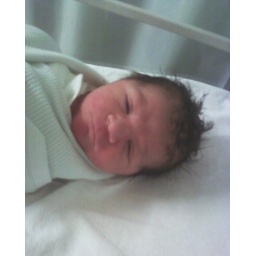
Sol in his plastic box